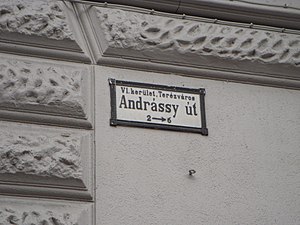
Andrássy út
Skilt med gadenavnet
Gadeskilt fra Andrássy út, september 2009.
Andrássy út er en velkendt boulevard i Budapest, Ungarn, som daterer sig tilbage til 1872. Gaden er en over 3 km lang lige linje, der forbinder Elisabettorvet nær centrum af Pest med Heltepladsen og Byparken.